1864 Open Championship

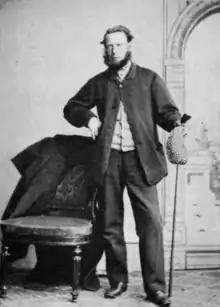
Tom Morris, Sr. winner of the Challenge Belt in 1864

The 1864 Open Championship was the fifth Open Championship and was held on 16 September at Prestwick Golf Club. Tom Morris, Sr. won the championship for the third time, by two shots from Andrew Strath. There were sixteen competitors.